Therapeutic Goods Administration

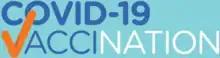
Wordmark of the Australian Government's COVID-19 vaccination program.

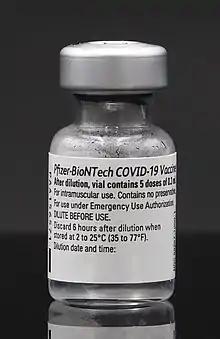
Pfizer–BioNTech vaccine (2021)

On 25 January 2021, the TGA provisionally approved the two-dose Pfizer–BioNTech COVID-19 vaccine, named "COMIRNATY", for use within Australia. The provisional approval only recommends the vaccine for patients over the age of 16, pending ongoing submission of clinical data from the vaccine sponsors (the manufacturers, Pfizer and BioNTech). Additionally, every batch of vaccines have their composition and documentation verified by TGA laboratories before being distributed to medical providers.